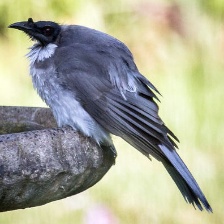
Species: NOISY FRIARBIRD
Scientific name: PHILEMON CORNICULATUS